Contortion

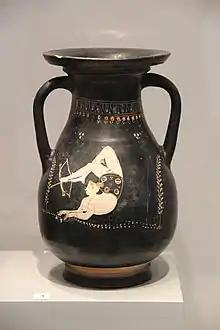
Female contortionist shooting a bow and arrow with her feet, 4th century BC, Ancient Greece Ceramic

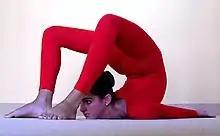
Example of a chest stand

The primary origins of contortion take place in Asian traditions. In China and Mongolia, traditional Buddhist Cham dances would incorporate contortion into their movement. The success of these dances then encouraged the act to expand into other forms of performance. Contortion also found similarities and expressions in the Hindu doctrine of yoga. Throughout daily meditation, yoga practitioners work to assume many similar poses to those in the performance-based contortion. The recognition of these similarities in various practices and thoughts brought contortion into more clear and explicit light. For those in the Chinese tradition, contortion is typically performed as a feat of acrobatics, used to dazzle the audience with the unusual shapes built before them. According to Chinese historical records, early contortionism originated in China during Western Zhou Dynasty (1045-771 BC), which matured in Sui Dynasty (581–618).